XXI Corps (United Kingdom)

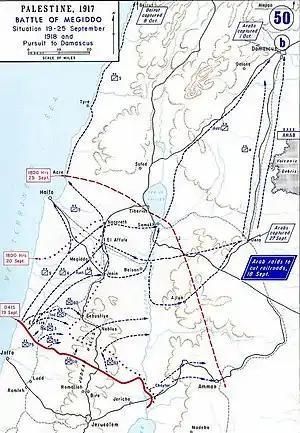
Progress of the Megiddo offensive

The Battle of Megiddo was launched on 19 September. XXI Corps, with five infantry divisions and a cavalry brigade, had the task of breaking through Turkish trench lines that in places were deep. However, it had overwhelming superiority in artillery and was aided by deception plans. The corps had established a bridging school on the Nahr el Auja two months earlier and the Turks had become accustomed to pontoon bridges being laid and then dismantled: on the night of 18/19 September they were left in place for the assault troops to use next morning. During the Battle of Sharon (or Battle of Tulkarm) XXI Corps broke through and overwhelmed the right of the strong Turkish defence system from Biddya to the sea. XXI Corps next began a pursuit over the Plain of Sharon and captured Nablus on 21 September. Action on XXI Corps' front then ceased while the rest of the EEF kept up the pressure on the Turks. The "Official History" described the part played by XXI Corps in the battle as 'one of the most overwhelmingly successful operations of the war', and praised the staff for their efforts to supply water as the advance progressed.